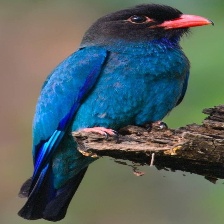
Species: ASIAN DOLLARD BIRD
Scientific name: EURYSTOMUS ORIENTALIS